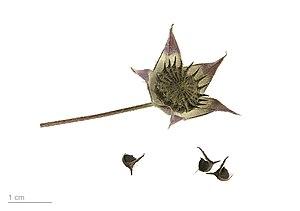
L'anode - Anoda cristata - est une espèce de la famille des Malvacées originaire d'Amérique centrale et du Sud.